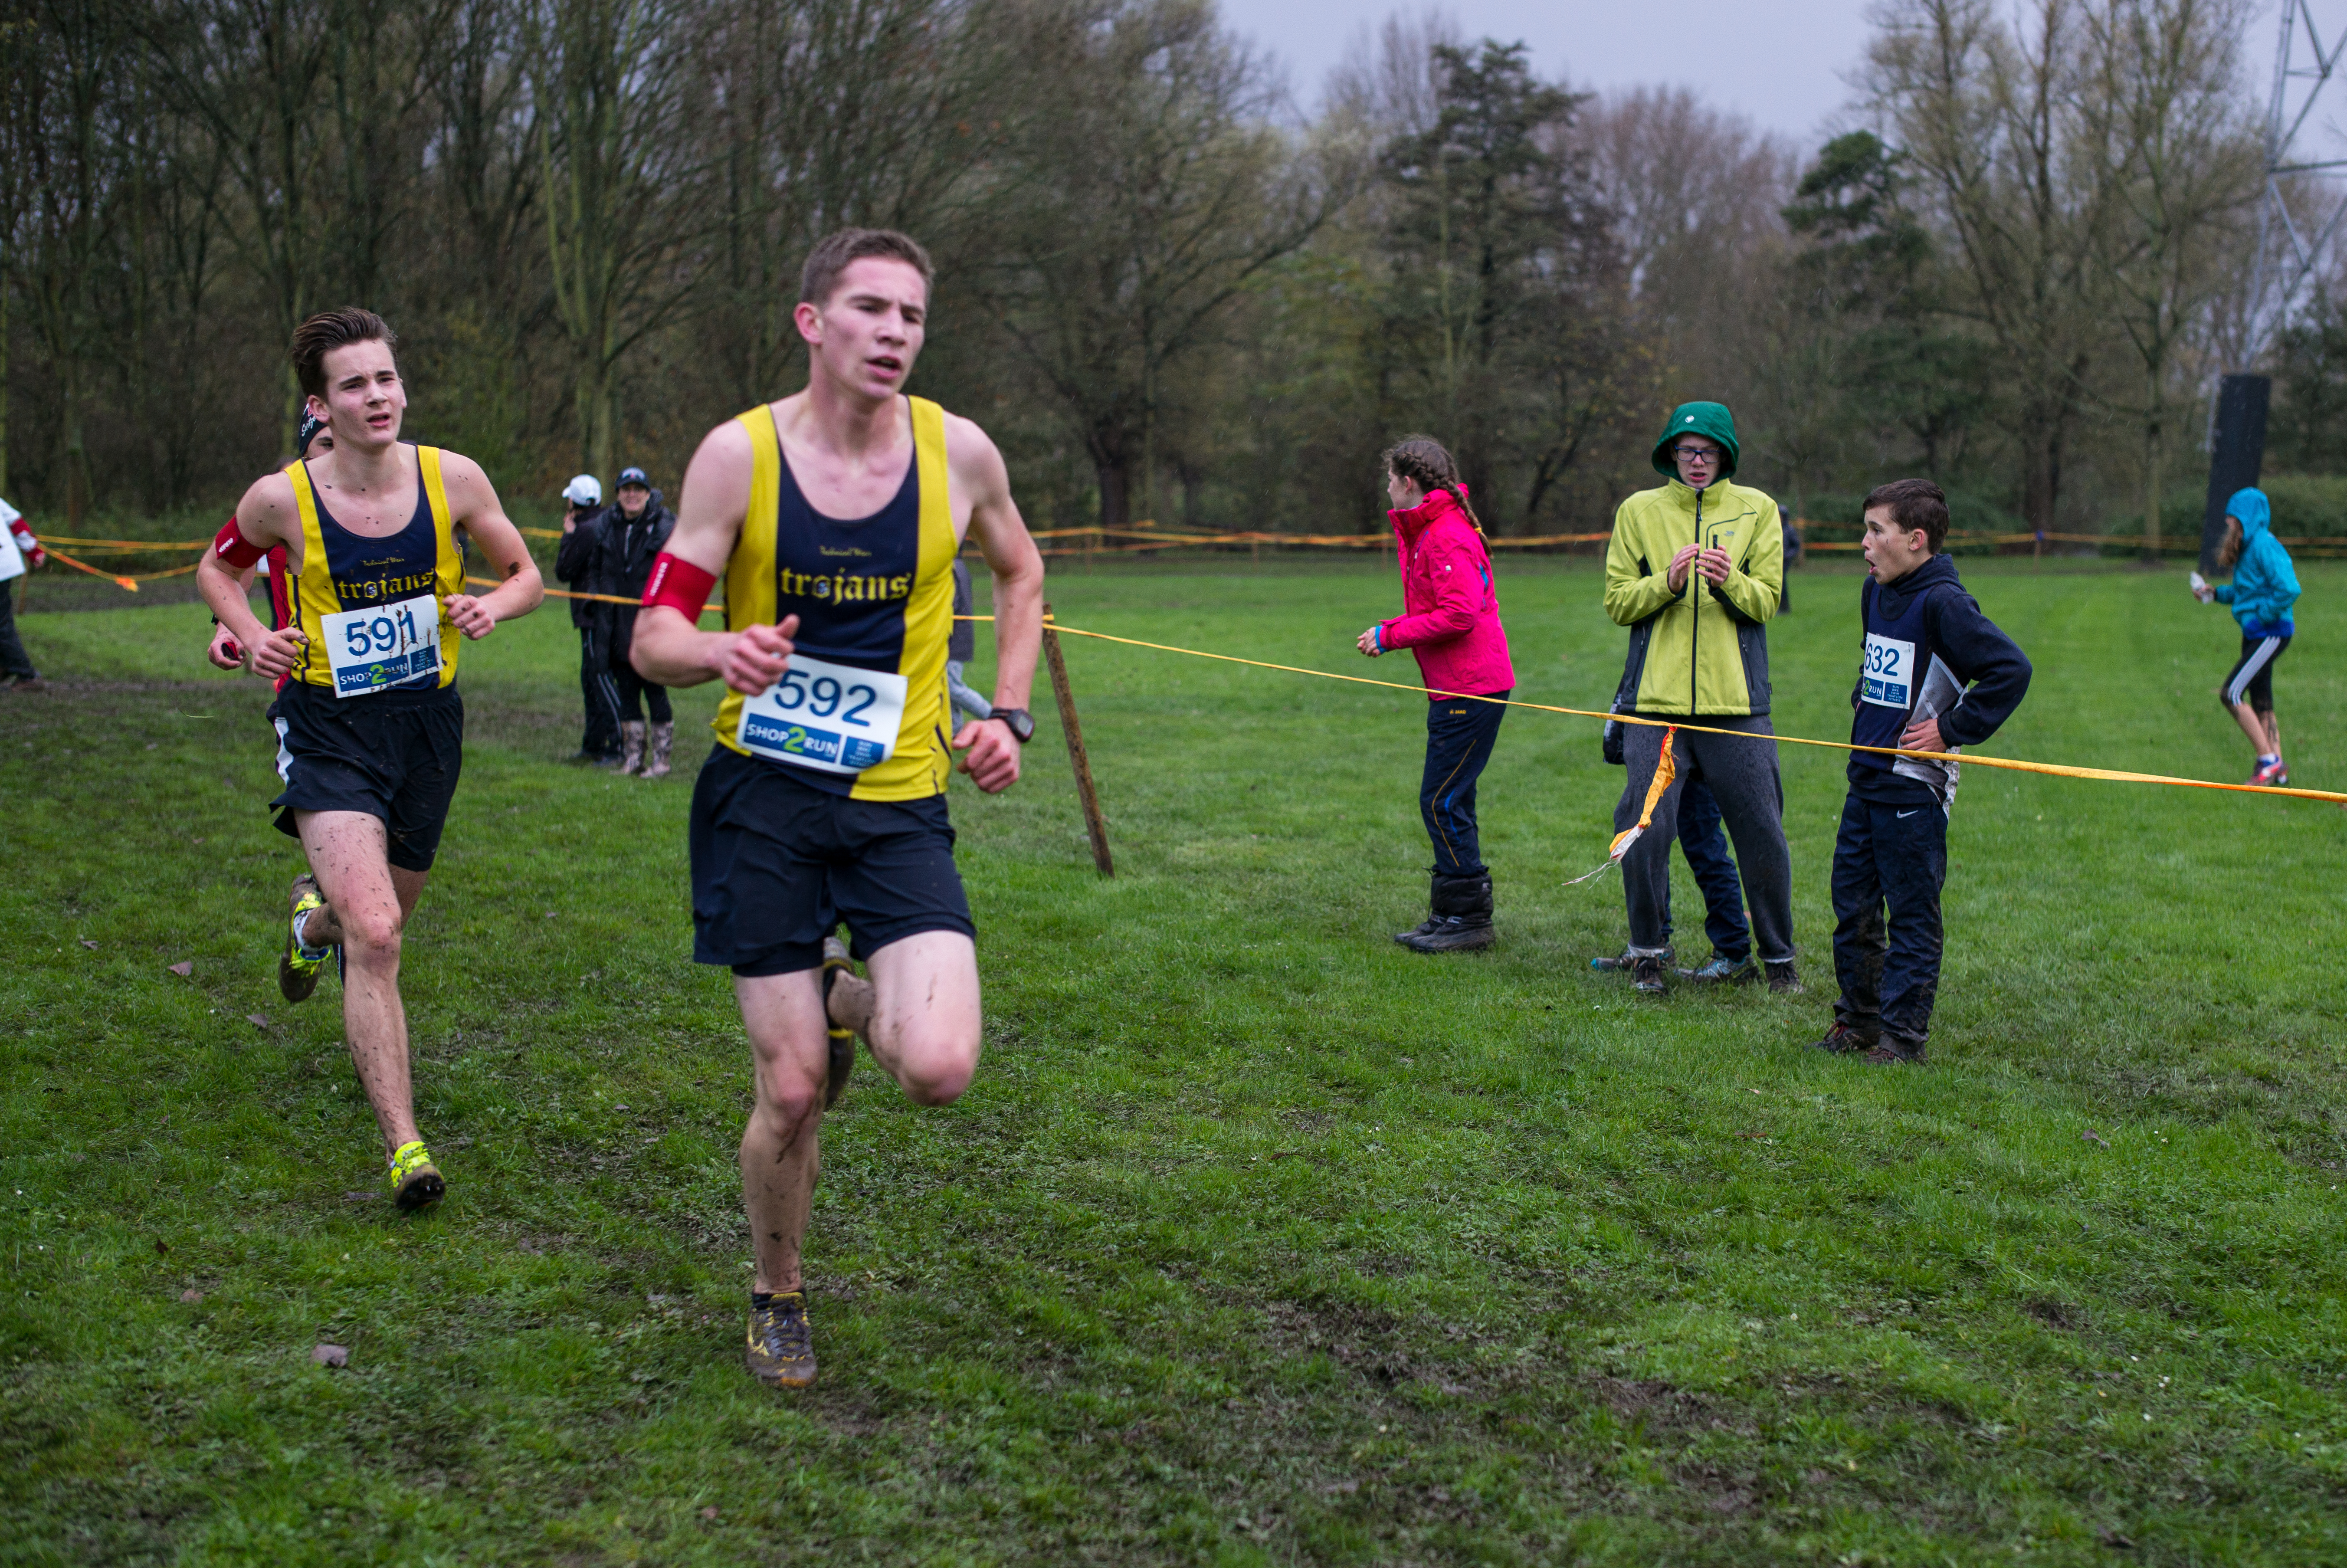
person, running, recreation, race, sports, endurance, athletics, physical exercise, outdoor recreation, human action, endurance sports, ultramarathon, duathlon, cross country running